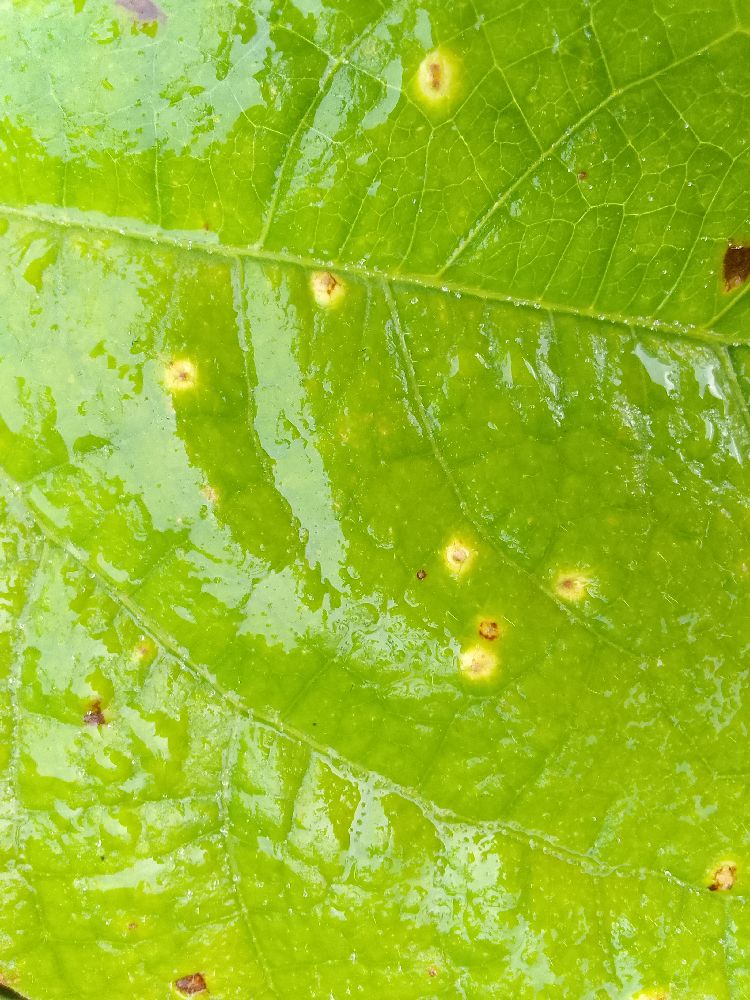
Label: rust